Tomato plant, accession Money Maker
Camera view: vertical (180 deg); turntable rotation: 180 degrees
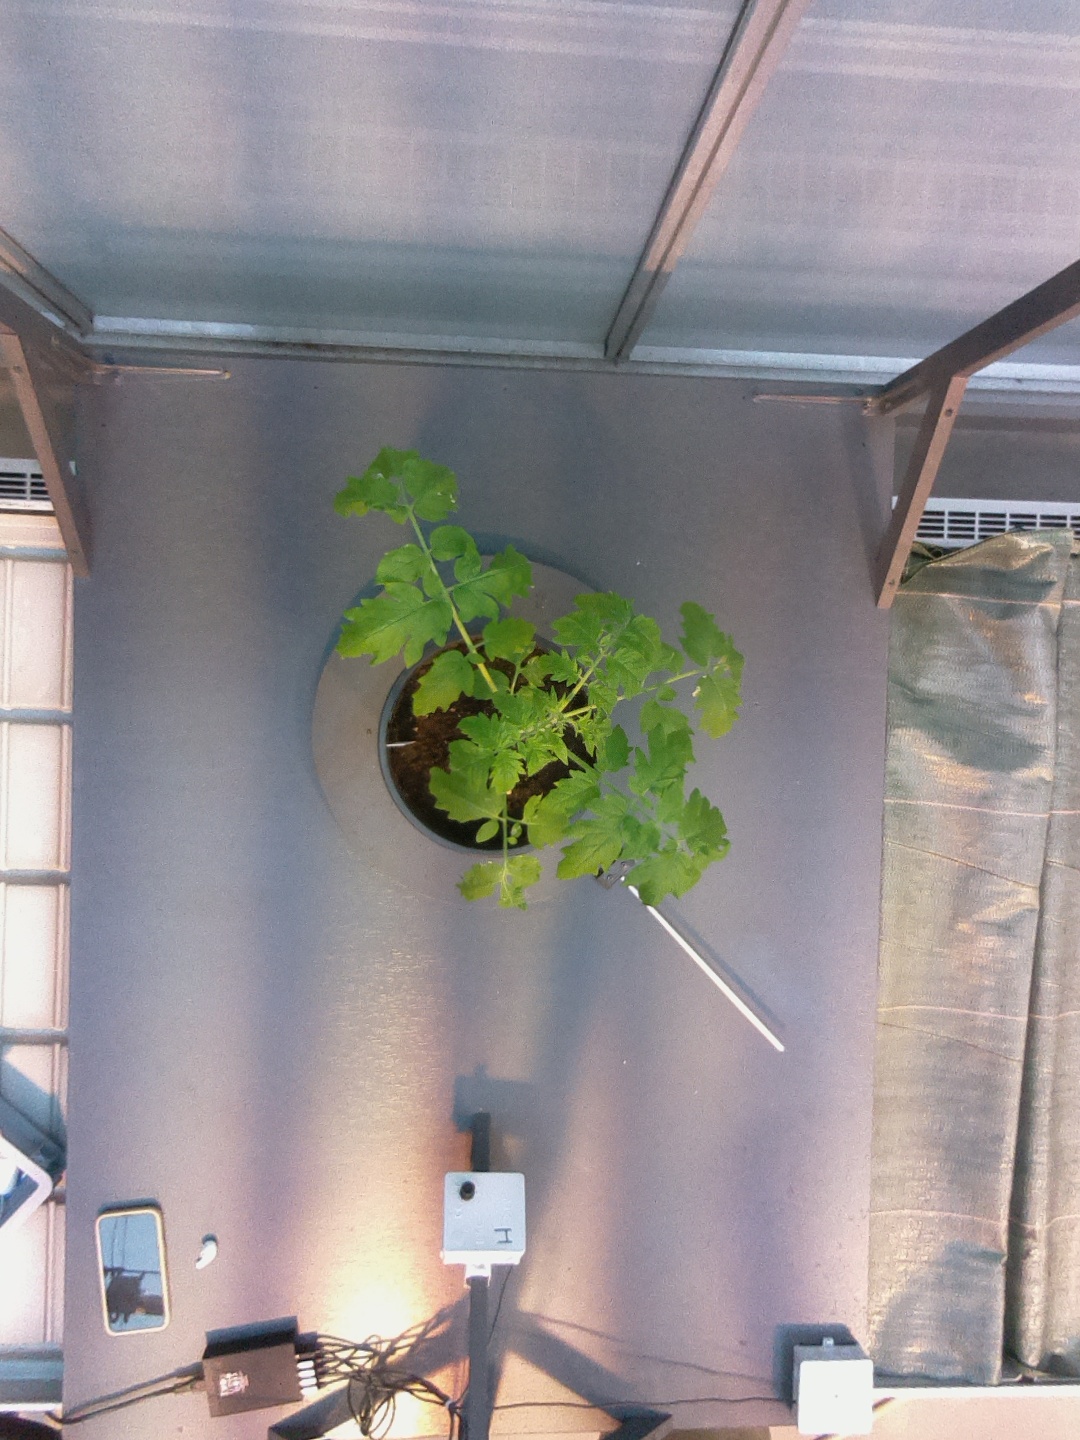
BBCH growth stage 14: 8 of true leaves visible